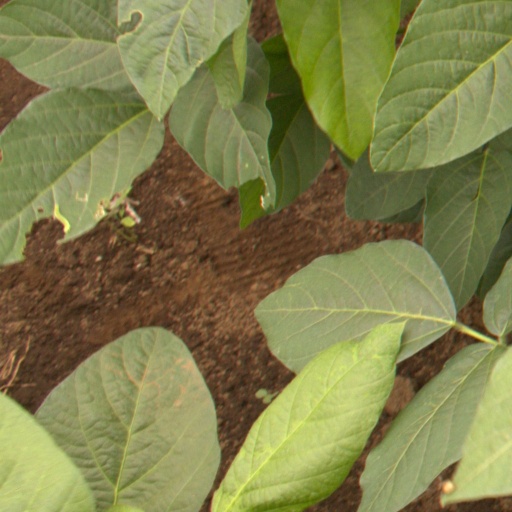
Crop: soybean